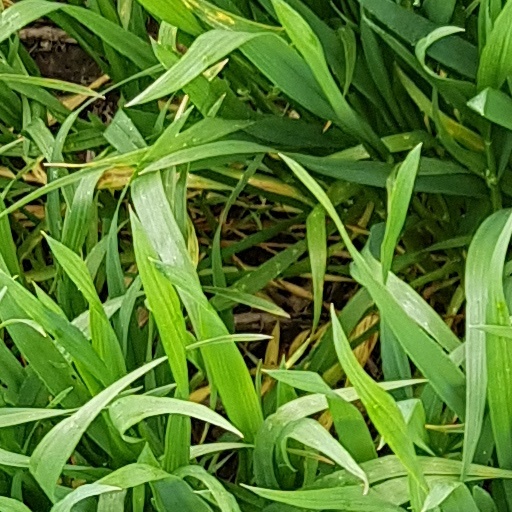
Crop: wheat